Michael Hofmann (footballer, born 1972)

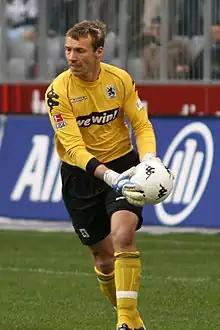
Hofmann playing for 1860 Munich in January 2007

After his contract at TSV 1860 München was not renewed Hofmann joined 3. Liga club SSV Jahn Regensburg.